Mythology of Benjamin Banneker

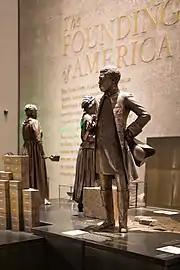
Statue of Benjamin Banneker in the Smithsonian Institution's National Museum of African American History and Culture in Washington, D.C. (2020)

Documents published in 2003 and 2005 supporting the establishment of the Smithsonian Institution's National Museum of African American History and Culture in Washington, D.C. (including a report that a presidential commission planning the museum sent to the president and the Congress), also connected Banneker with L'Enfant's plan of the city of Washington. When the museum opened on the National Mall in September 2016, an exhibit entitled "The Founding of America" displayed a statue of Banneker holding a small telescope while standing in front of a plan of that city.